Atlantic World

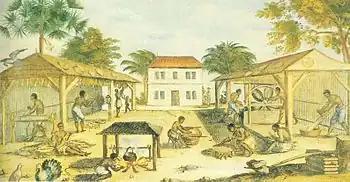
Slaves working at a plantation in Virginia, depicted in 1670

Given the scope of Atlantic history it has tended to downplay the singular influence of the voyages of Columbus and to focus more on growing interactions among African and European polities (ca 1450–1500), including contact and conflict in the Mediterranean and Atlantic islands, as critical to the emergence of the Atlantic World. Awareness of the Atlantic World, of course, spiked post-1492: after the earliest European voyages to the New World and continuing encounters on the African coast, a Euro-centric division of the Atlantic was proclaimed between the Spanish Empire and the Portuguese Empire by the Treaty of Tordesillas in 1494. The West Coast and Central Africa, which are distinct from one another and each made up of many competing polities, played core roles in shaping the Atlantic World and as major sources for slave labor. An elaborate network of economic, geopolitical and cultural exchange took shape—an "Atlantic World" comparable to the "Mediterranean World". It linked the nations and peoples that inhabited the Atlantic litoral of North and South America, the Caribbean, Africa and Europe.